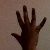
The image shows a hand gesture representing the number 5 in Indian Sign Language.